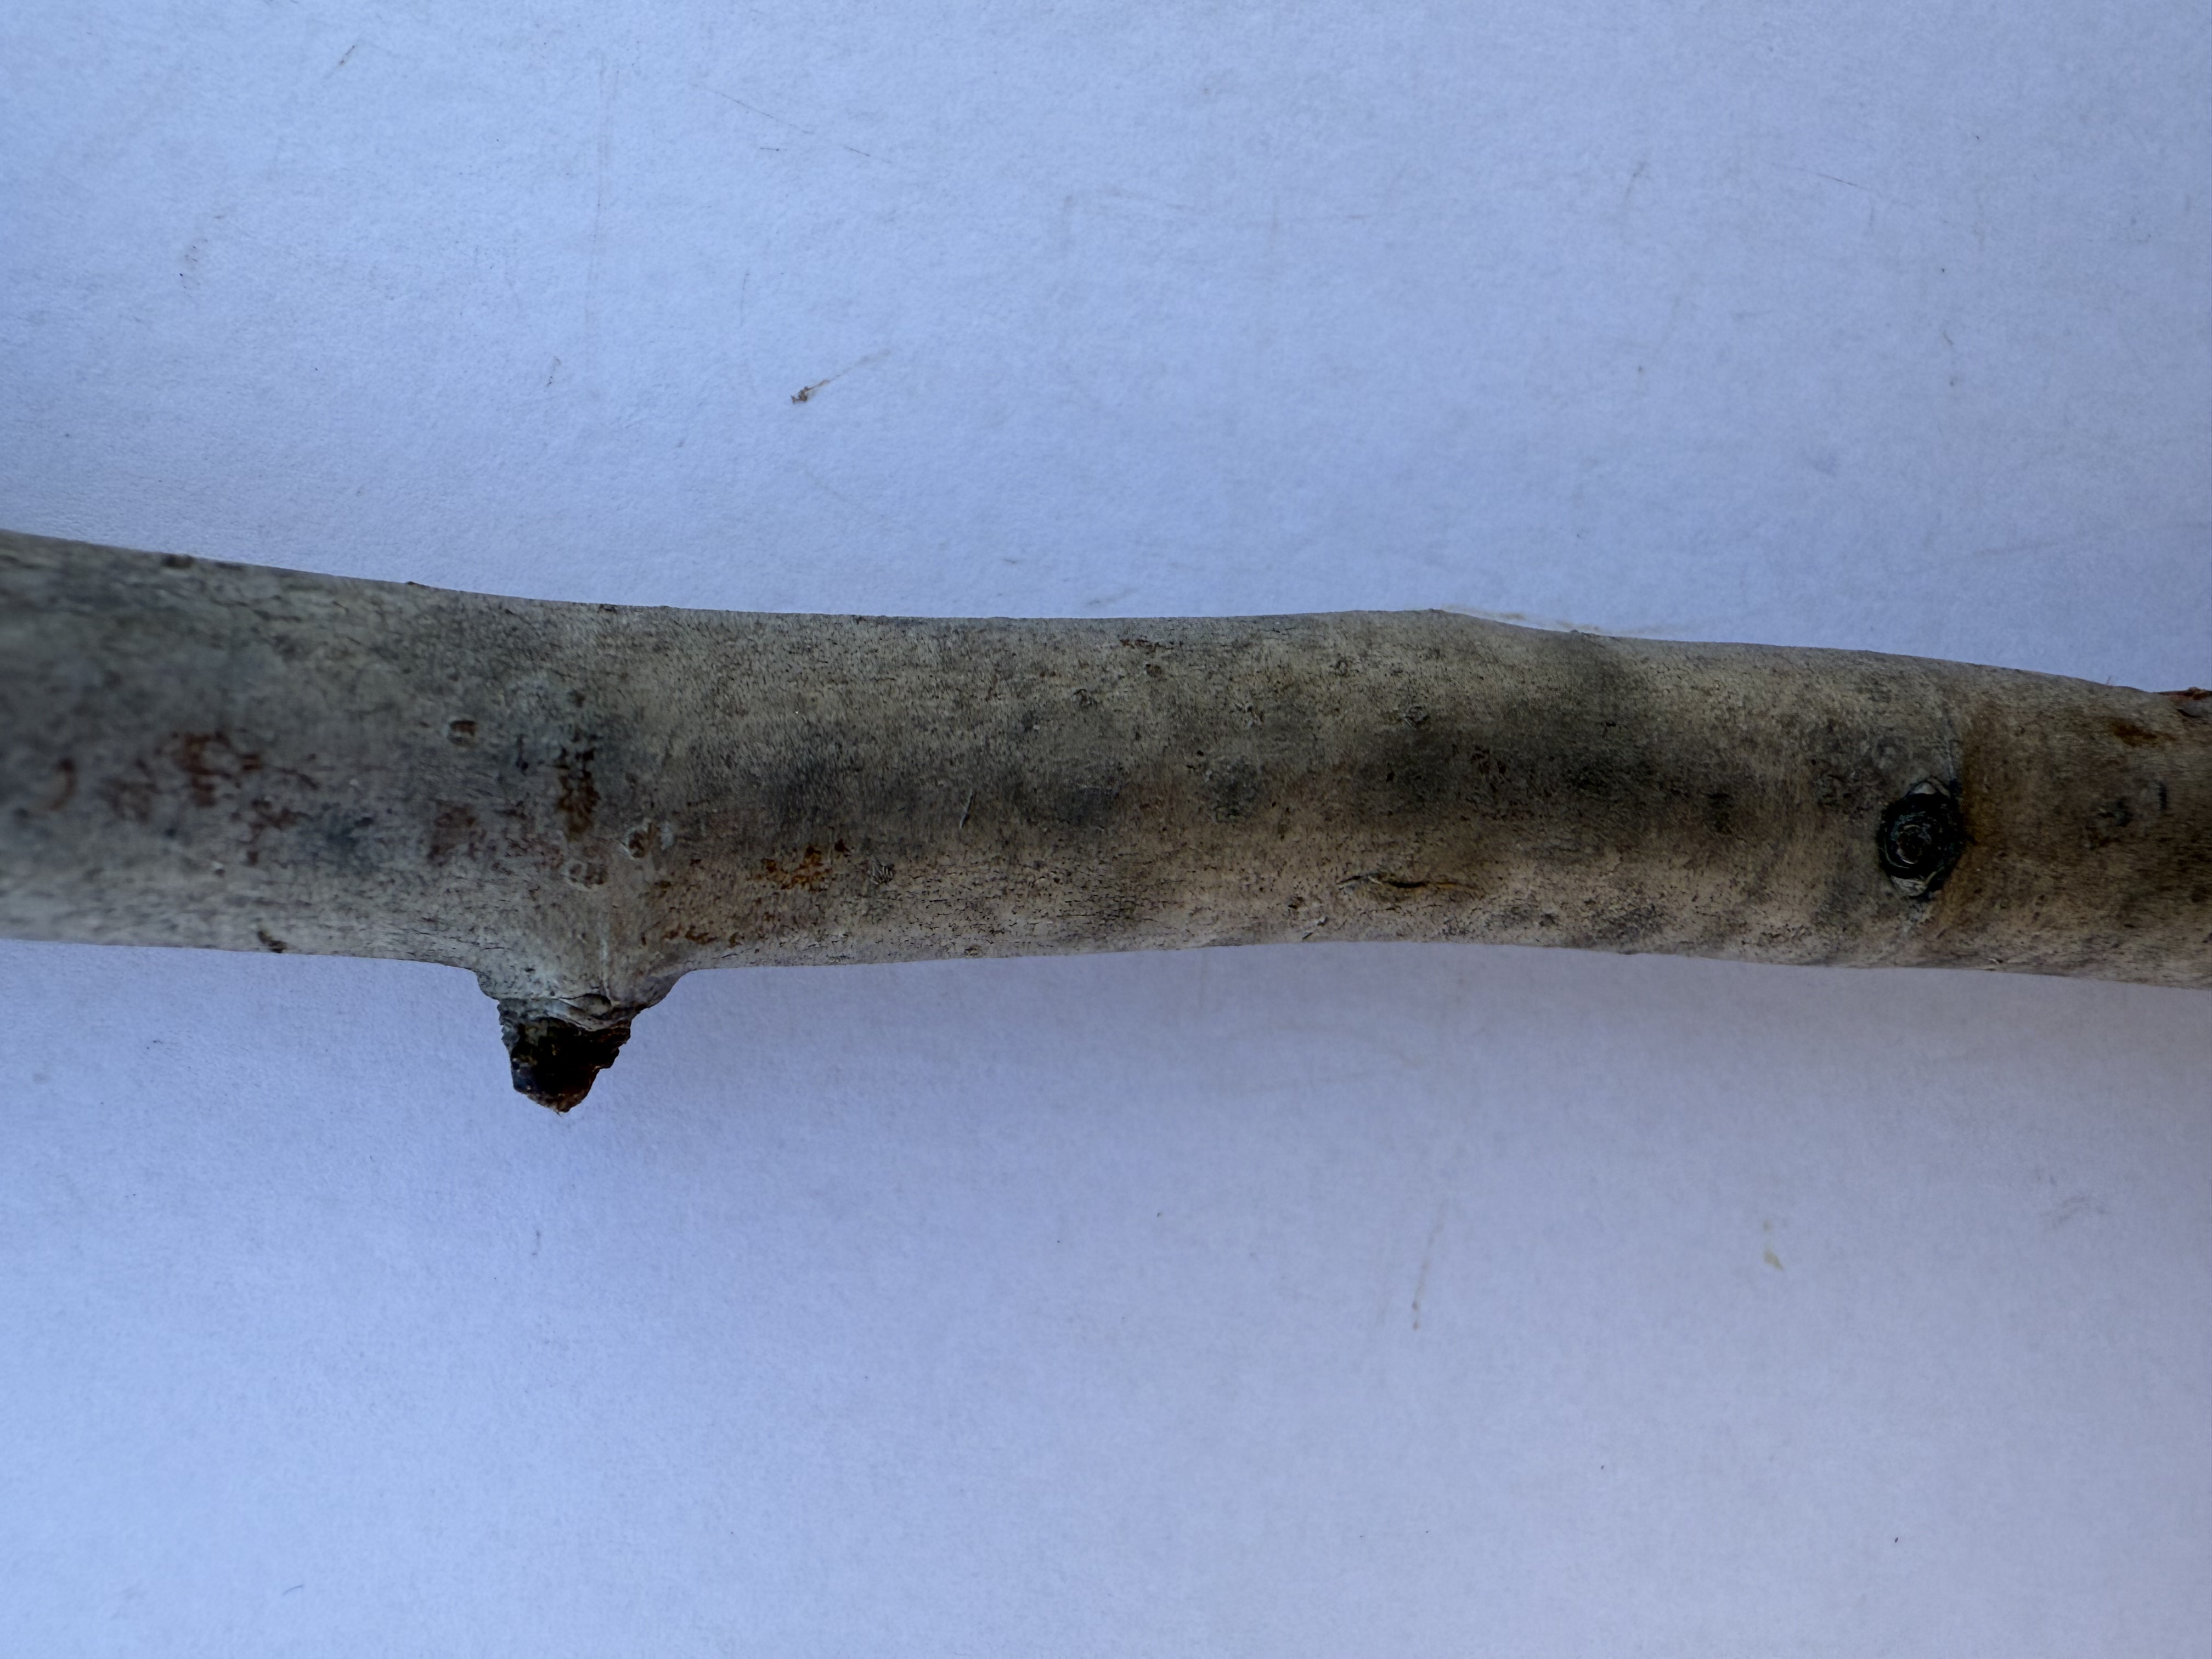
Variety: Kagizman Long Apple